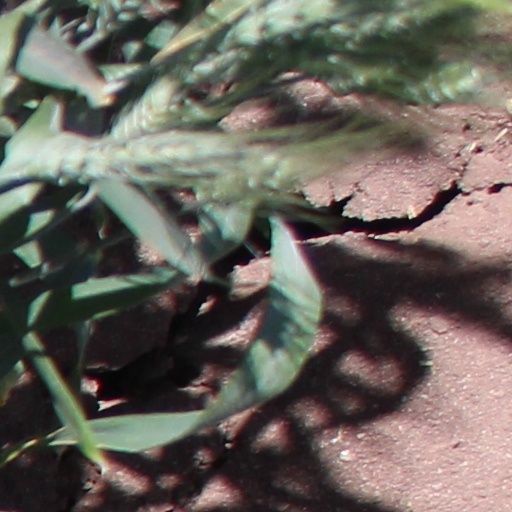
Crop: wheat